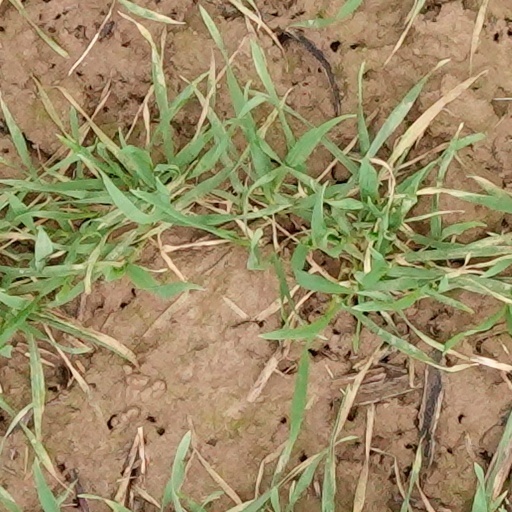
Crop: wheat